Codex Runicus

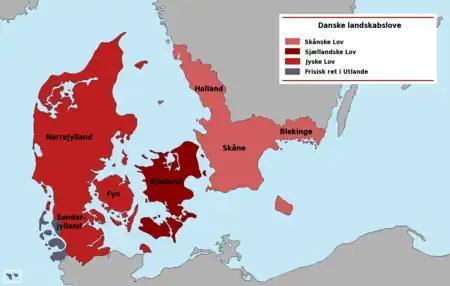
Prior to the adoption of the Danish Code, each "landskab" had its own legal code, except for the Uthlande (in purple) which followed Frisian Law.

The Codex Runicus is considered by most scholars a nostalgic or revivalist use of runes and not a natural step from the Nordic runic script culture of the Viking Age to the medieval Latin manuscript culture.